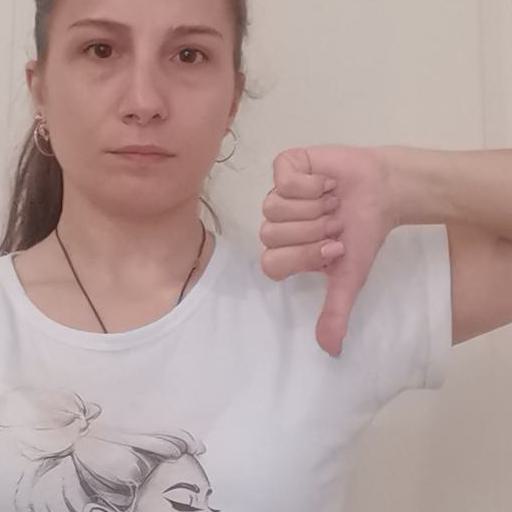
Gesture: dislike